Johannes Radke

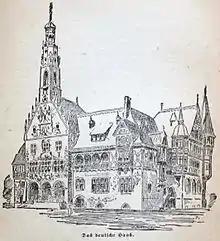

Johannes Radke (7 August 1853 – 1938) was a German architect, building official and councilor in Düsseldorf.